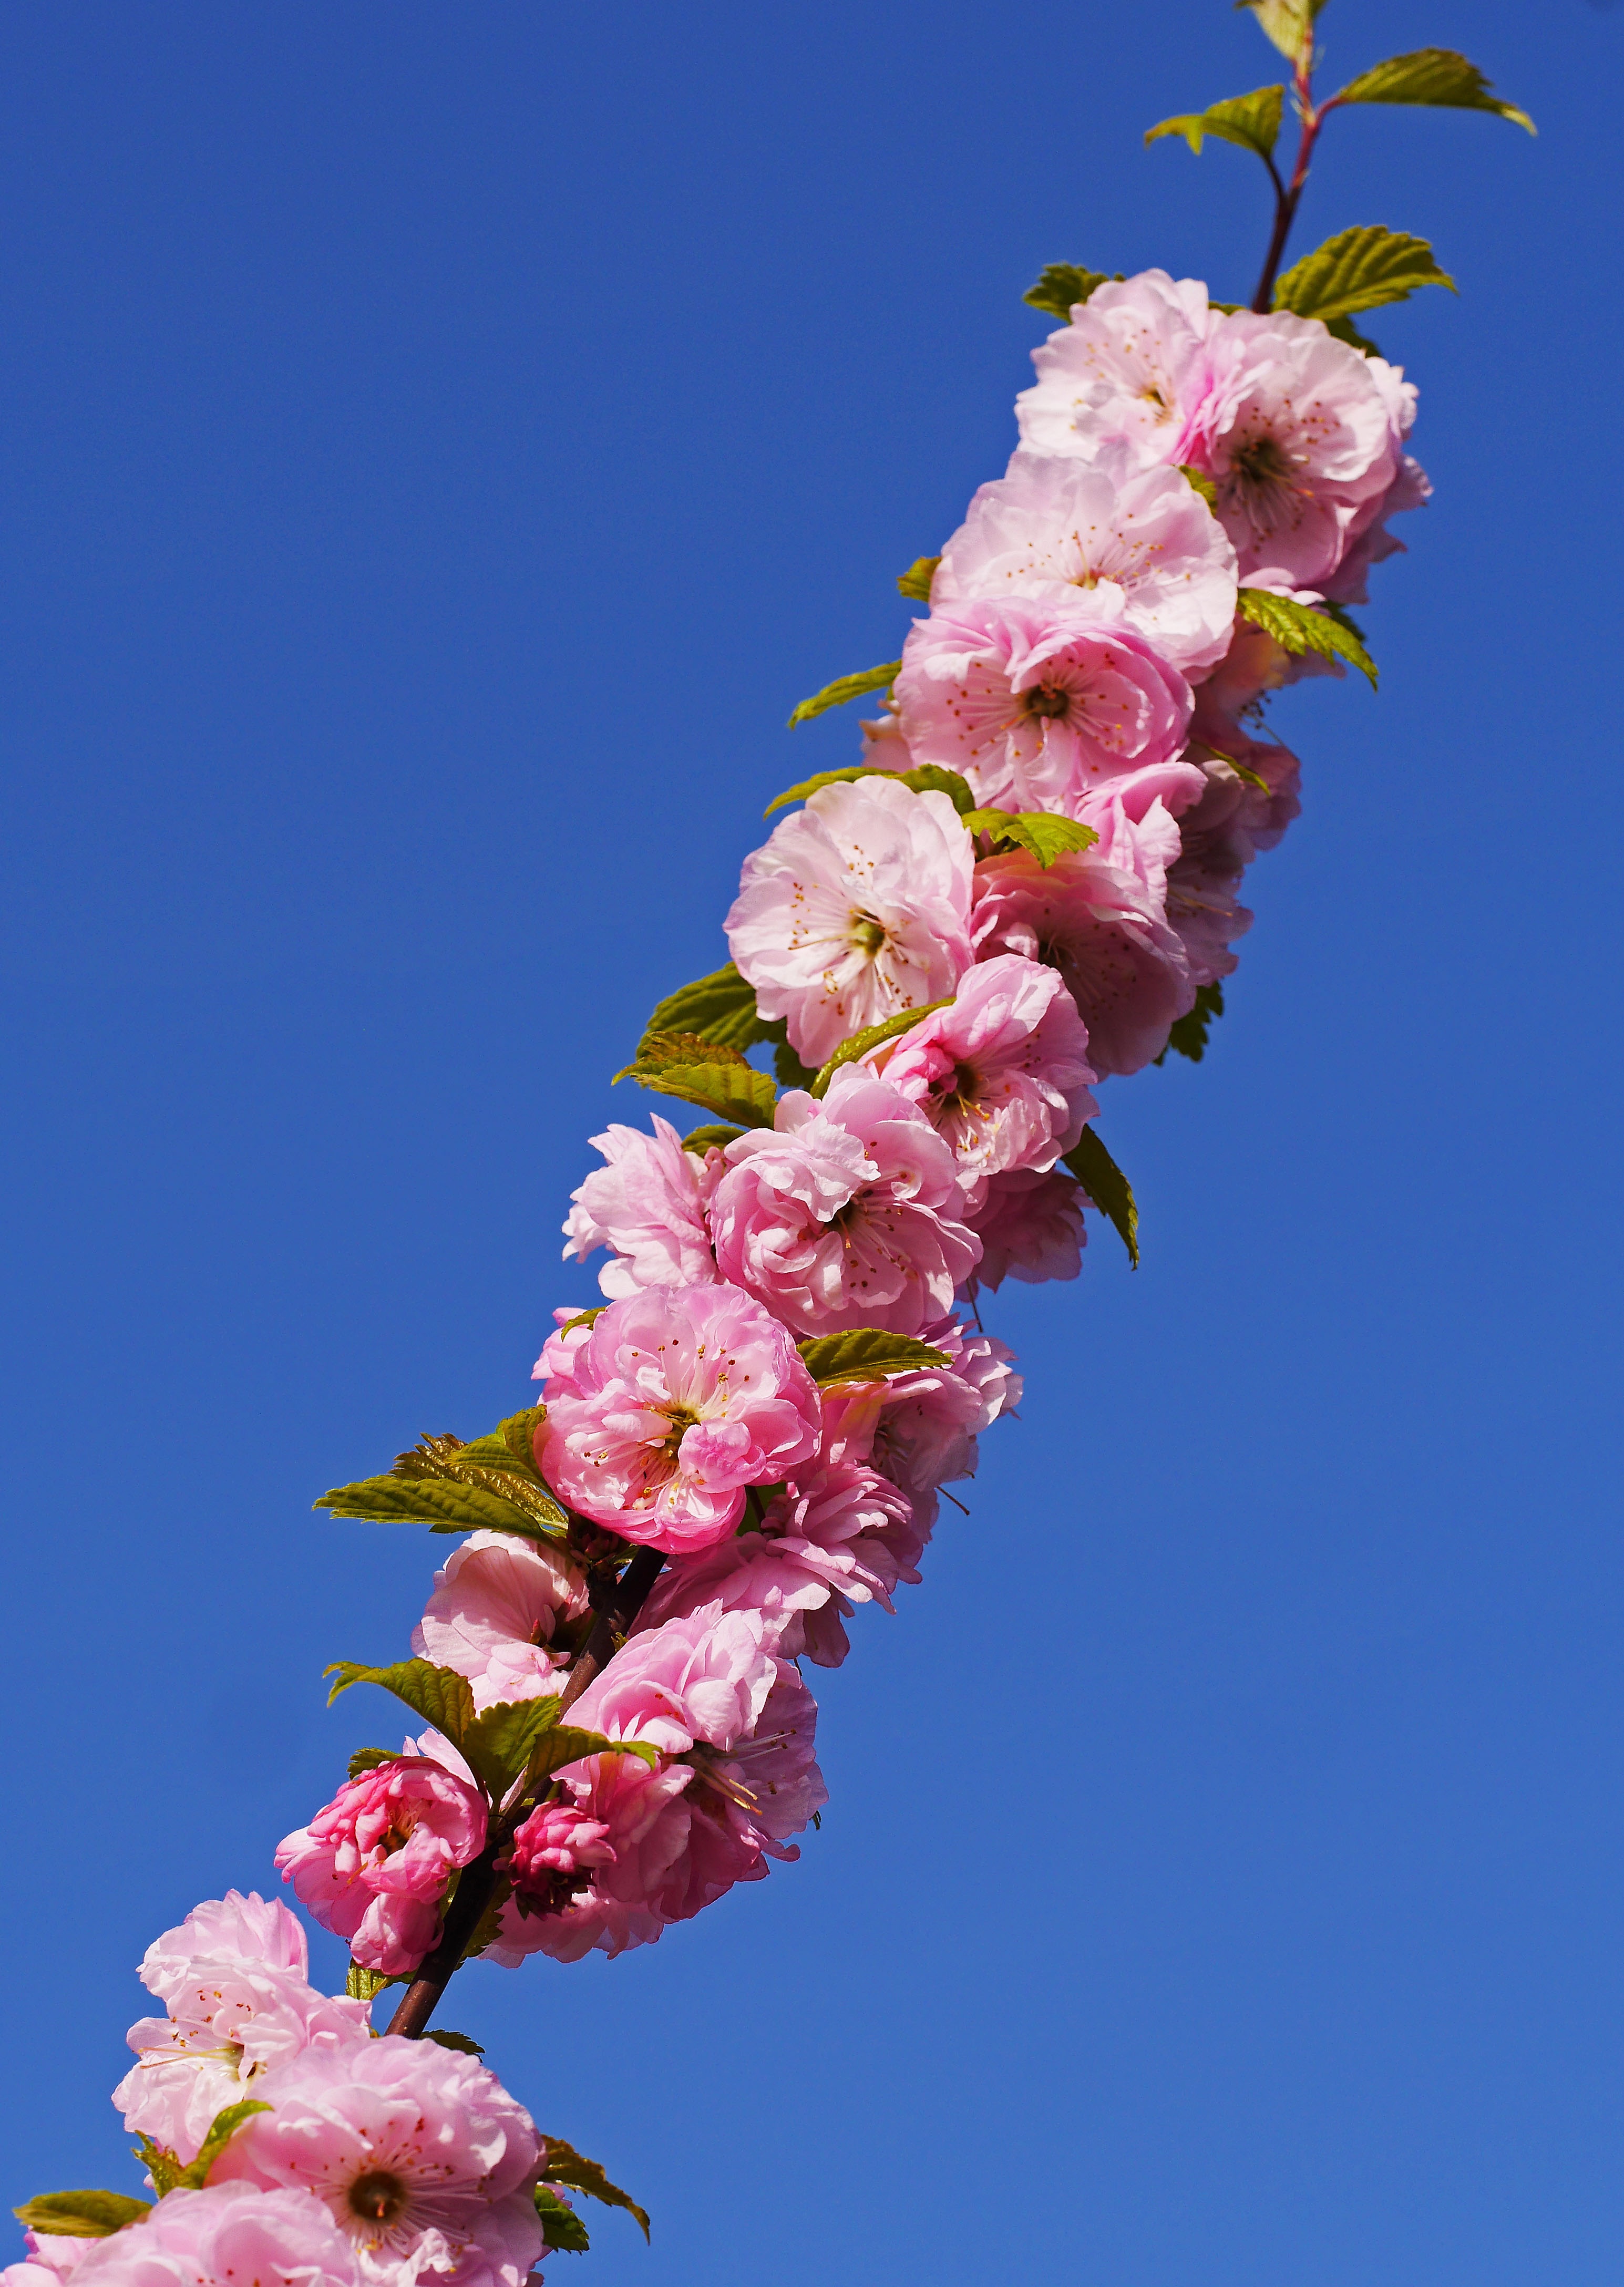
branch, blossom, plant, flower, petal, spring, produce, botany, garden, pink, flora, cherry blossom, flowers, leaves, ornamental plant, spring awakening, fr hlingsanfang, flowering plant, almond blossom, almond tree, flowering twig, mandelbaeumchen, foliation, home garden, land plant